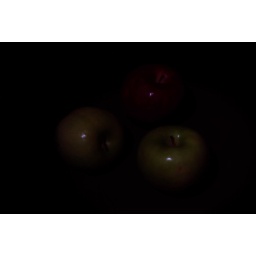
classic fruit in the bowl